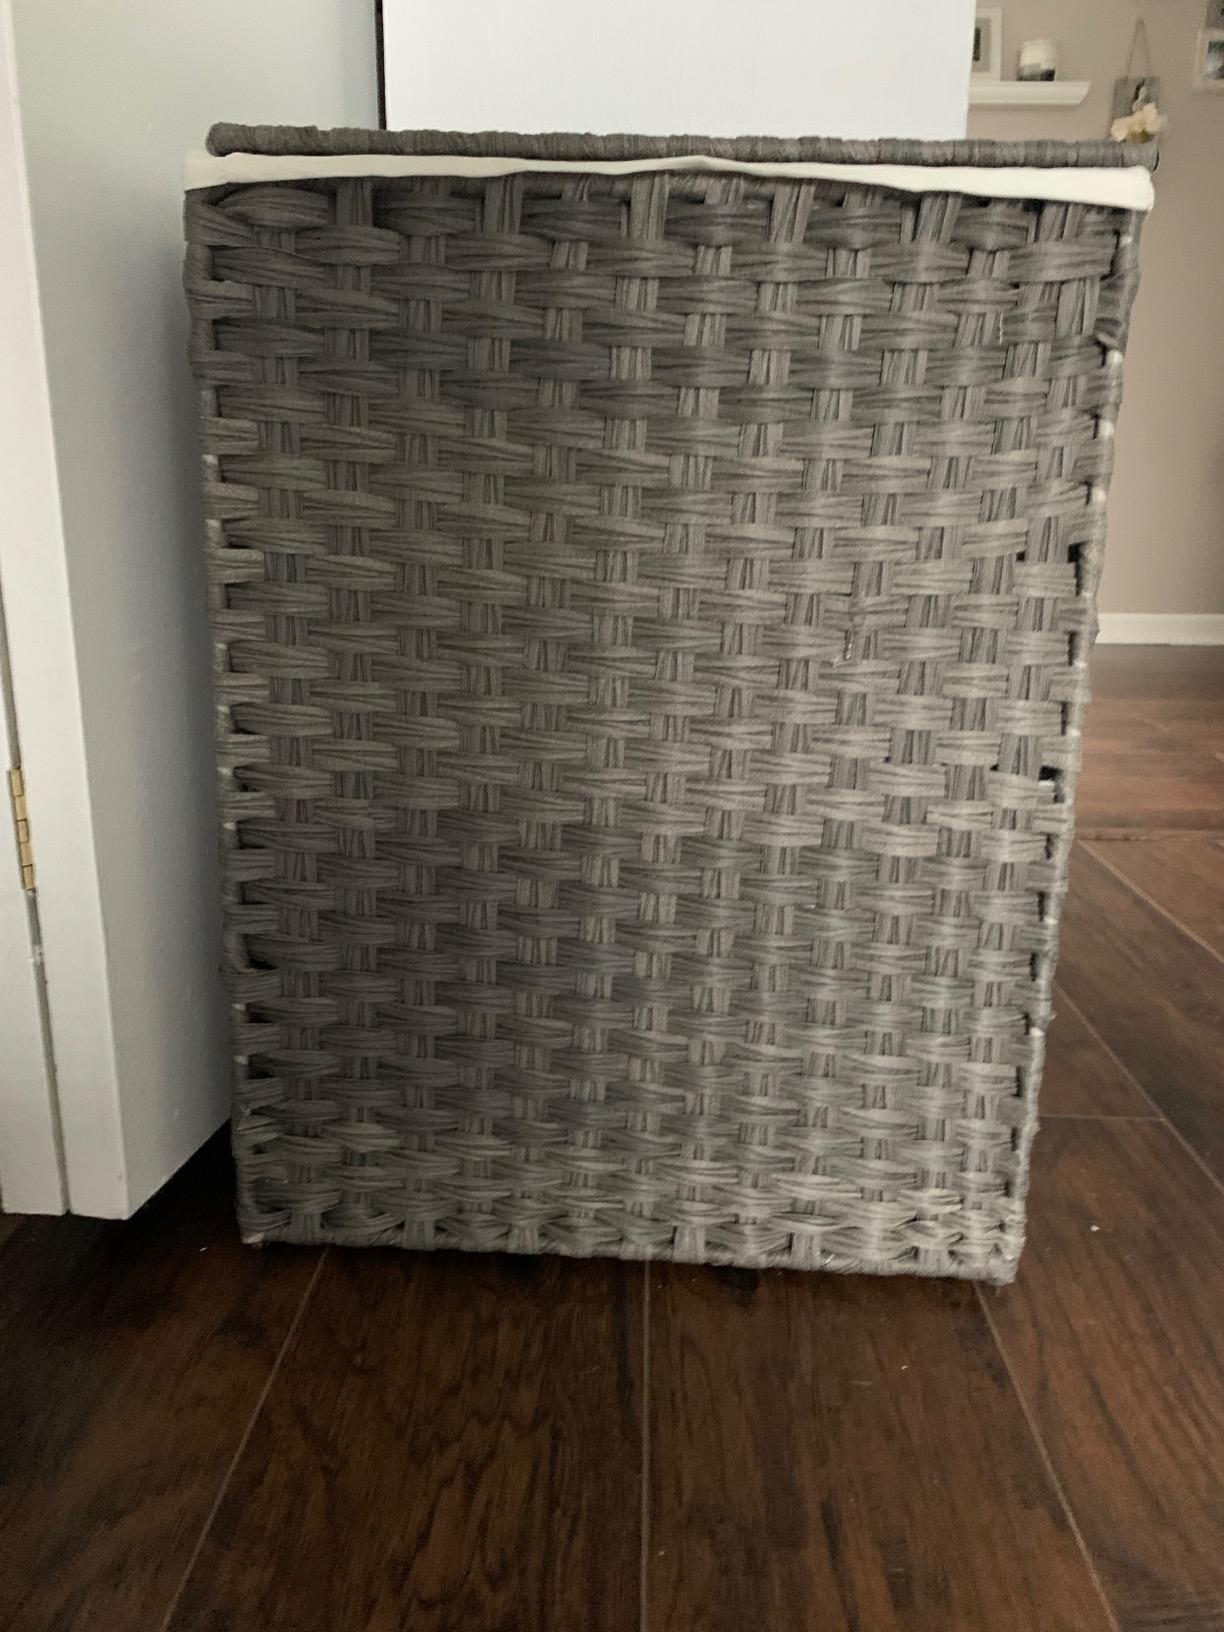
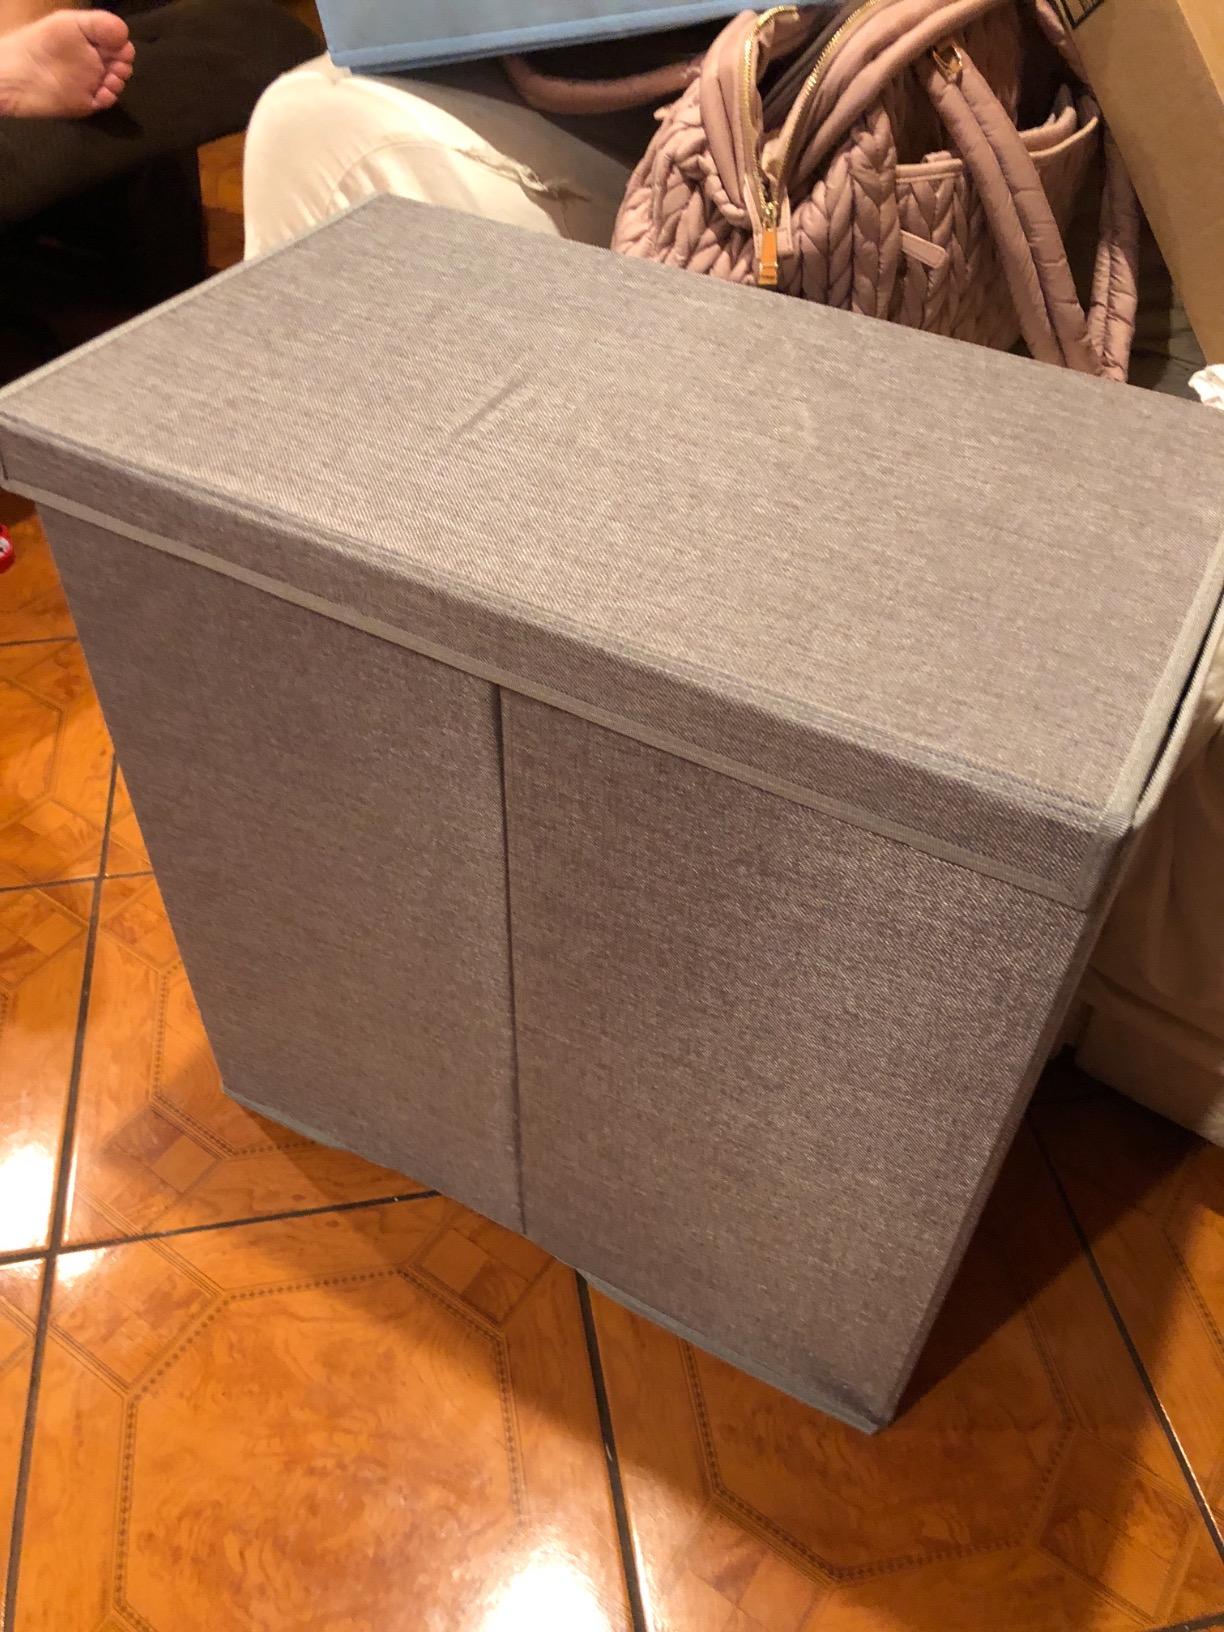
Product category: items_hamper
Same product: no